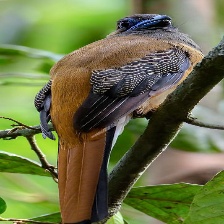
Species: RED NAPED TROGON
Scientific name: HARPACTES KASUMBA